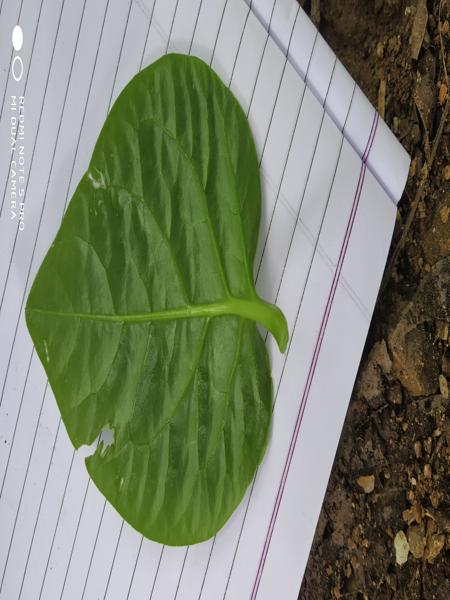
Plant: Malabar_Spinach